Music for a Scene from Shelley

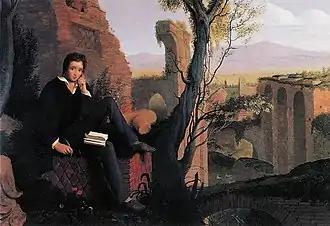
Shelly writing "Prometheus Unbound", oil on canvas by Joseph Severn, Keats–Shelley Memorial House, Rome.

Music for a Scene from Shelley, Op. 7, is a tone poem composed by Samuel Barber in 1933.